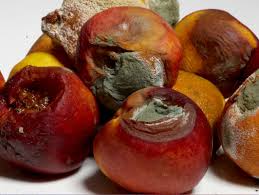
Label: trash